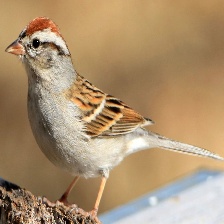
Species: CHIPPING SPARROW
Scientific name: SPIZELLA PASSERINA